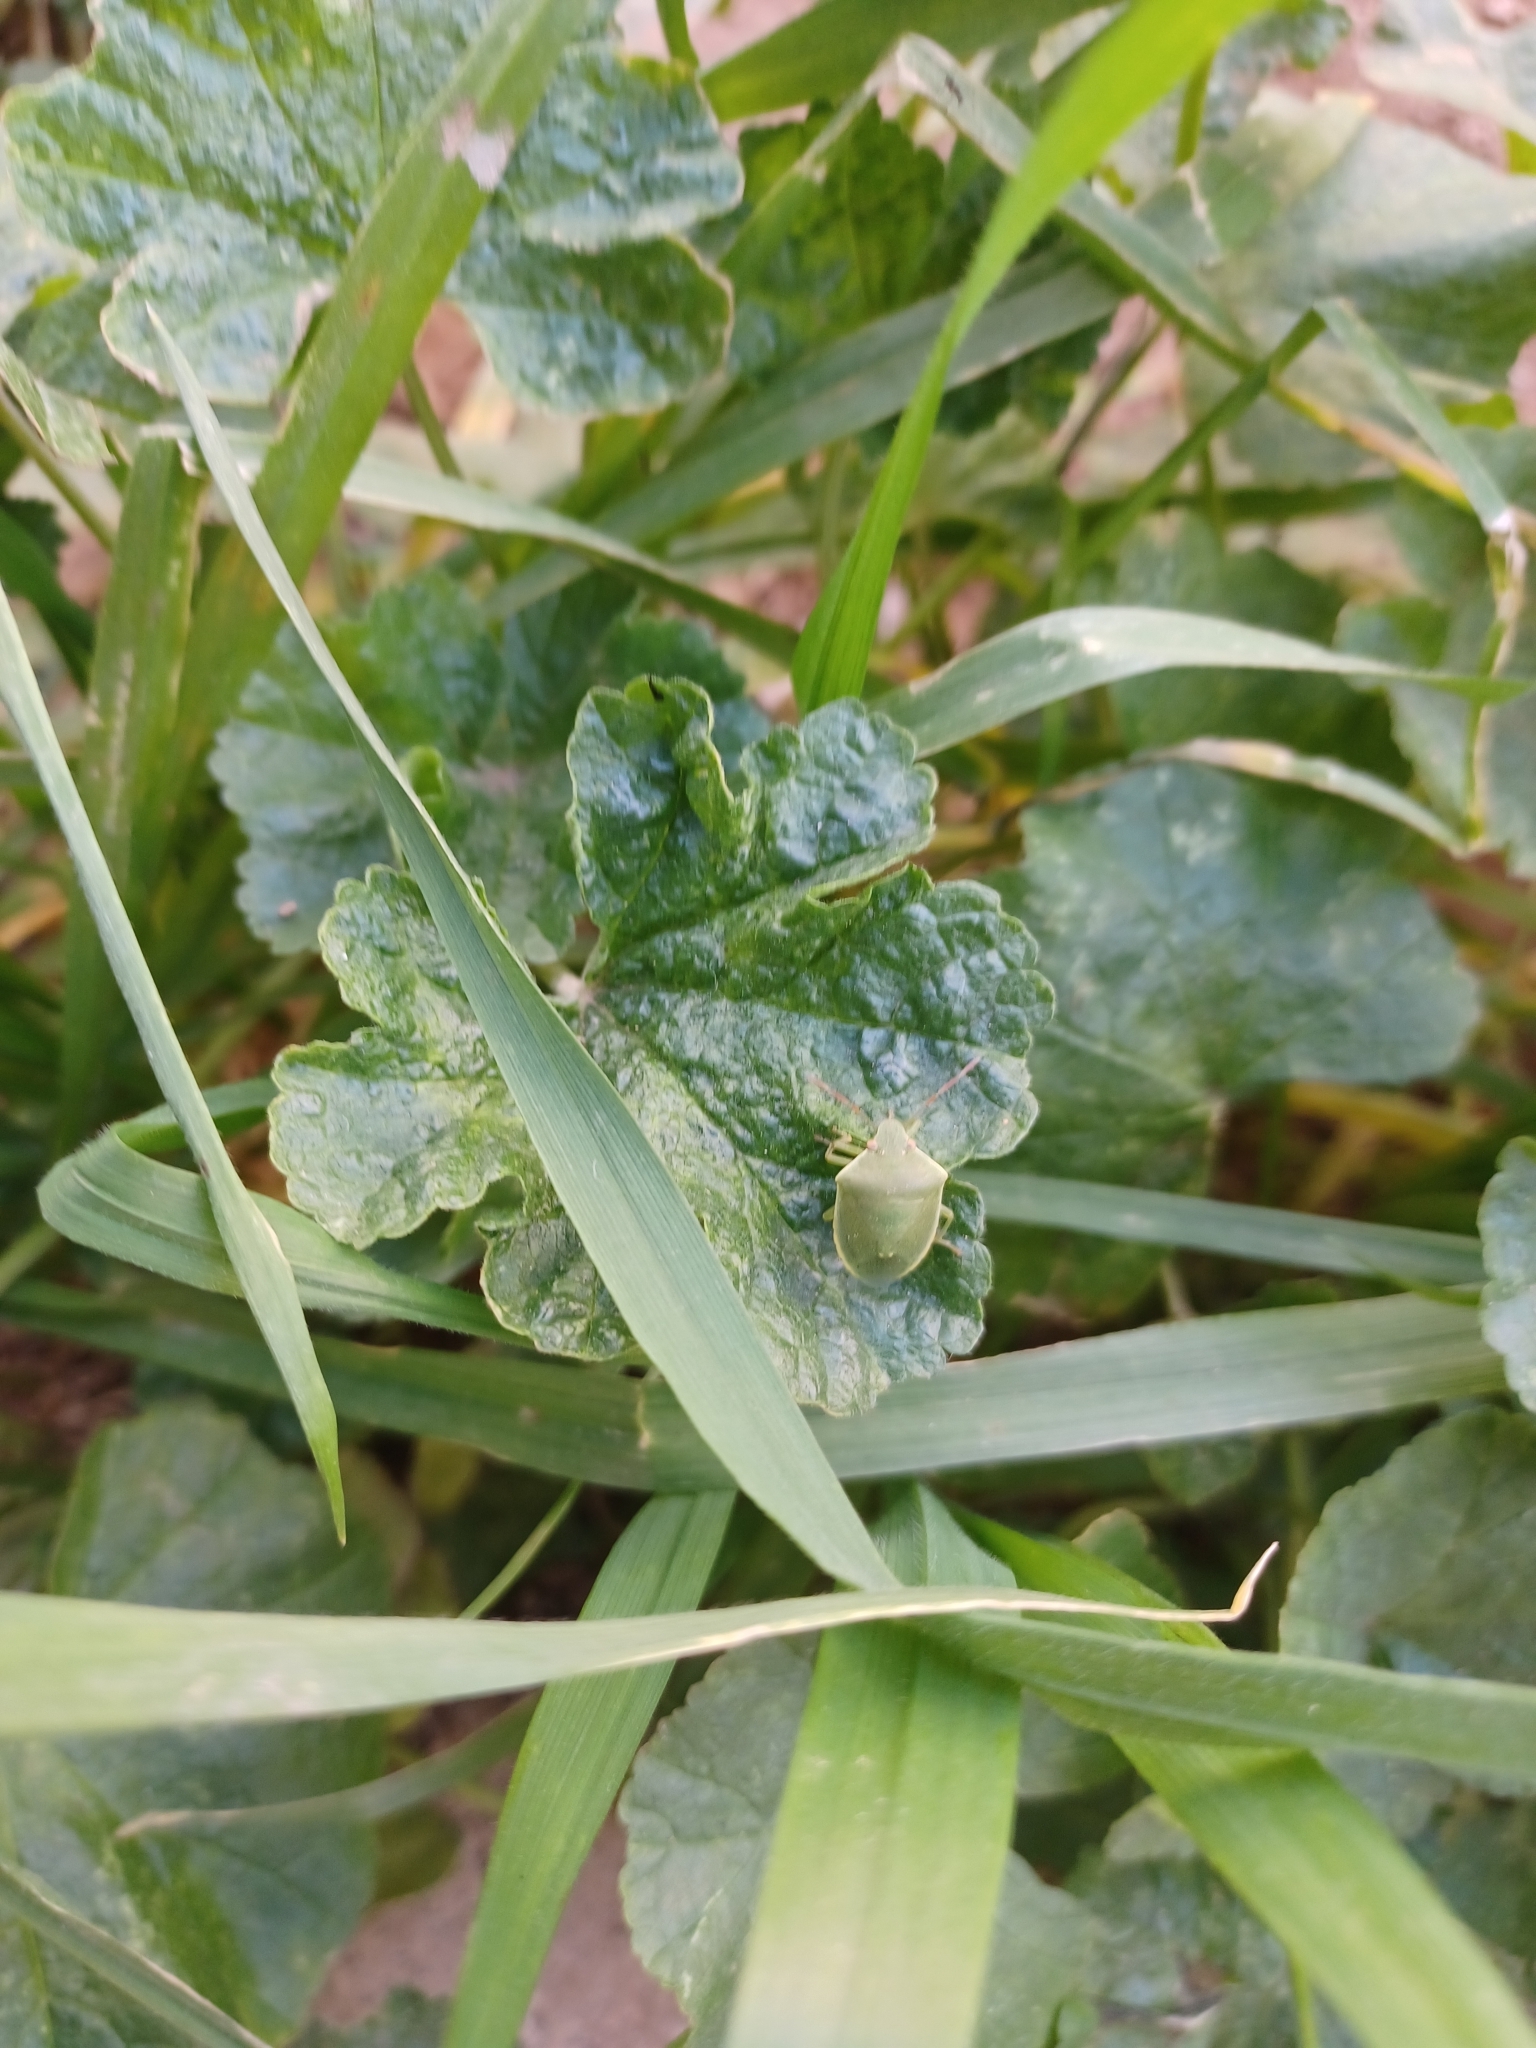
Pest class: stink_bug